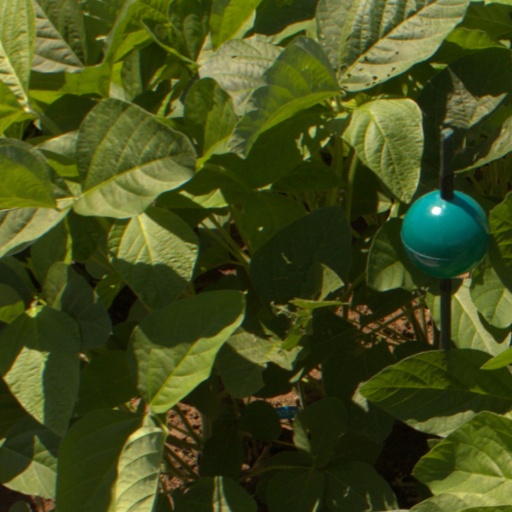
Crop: soybean